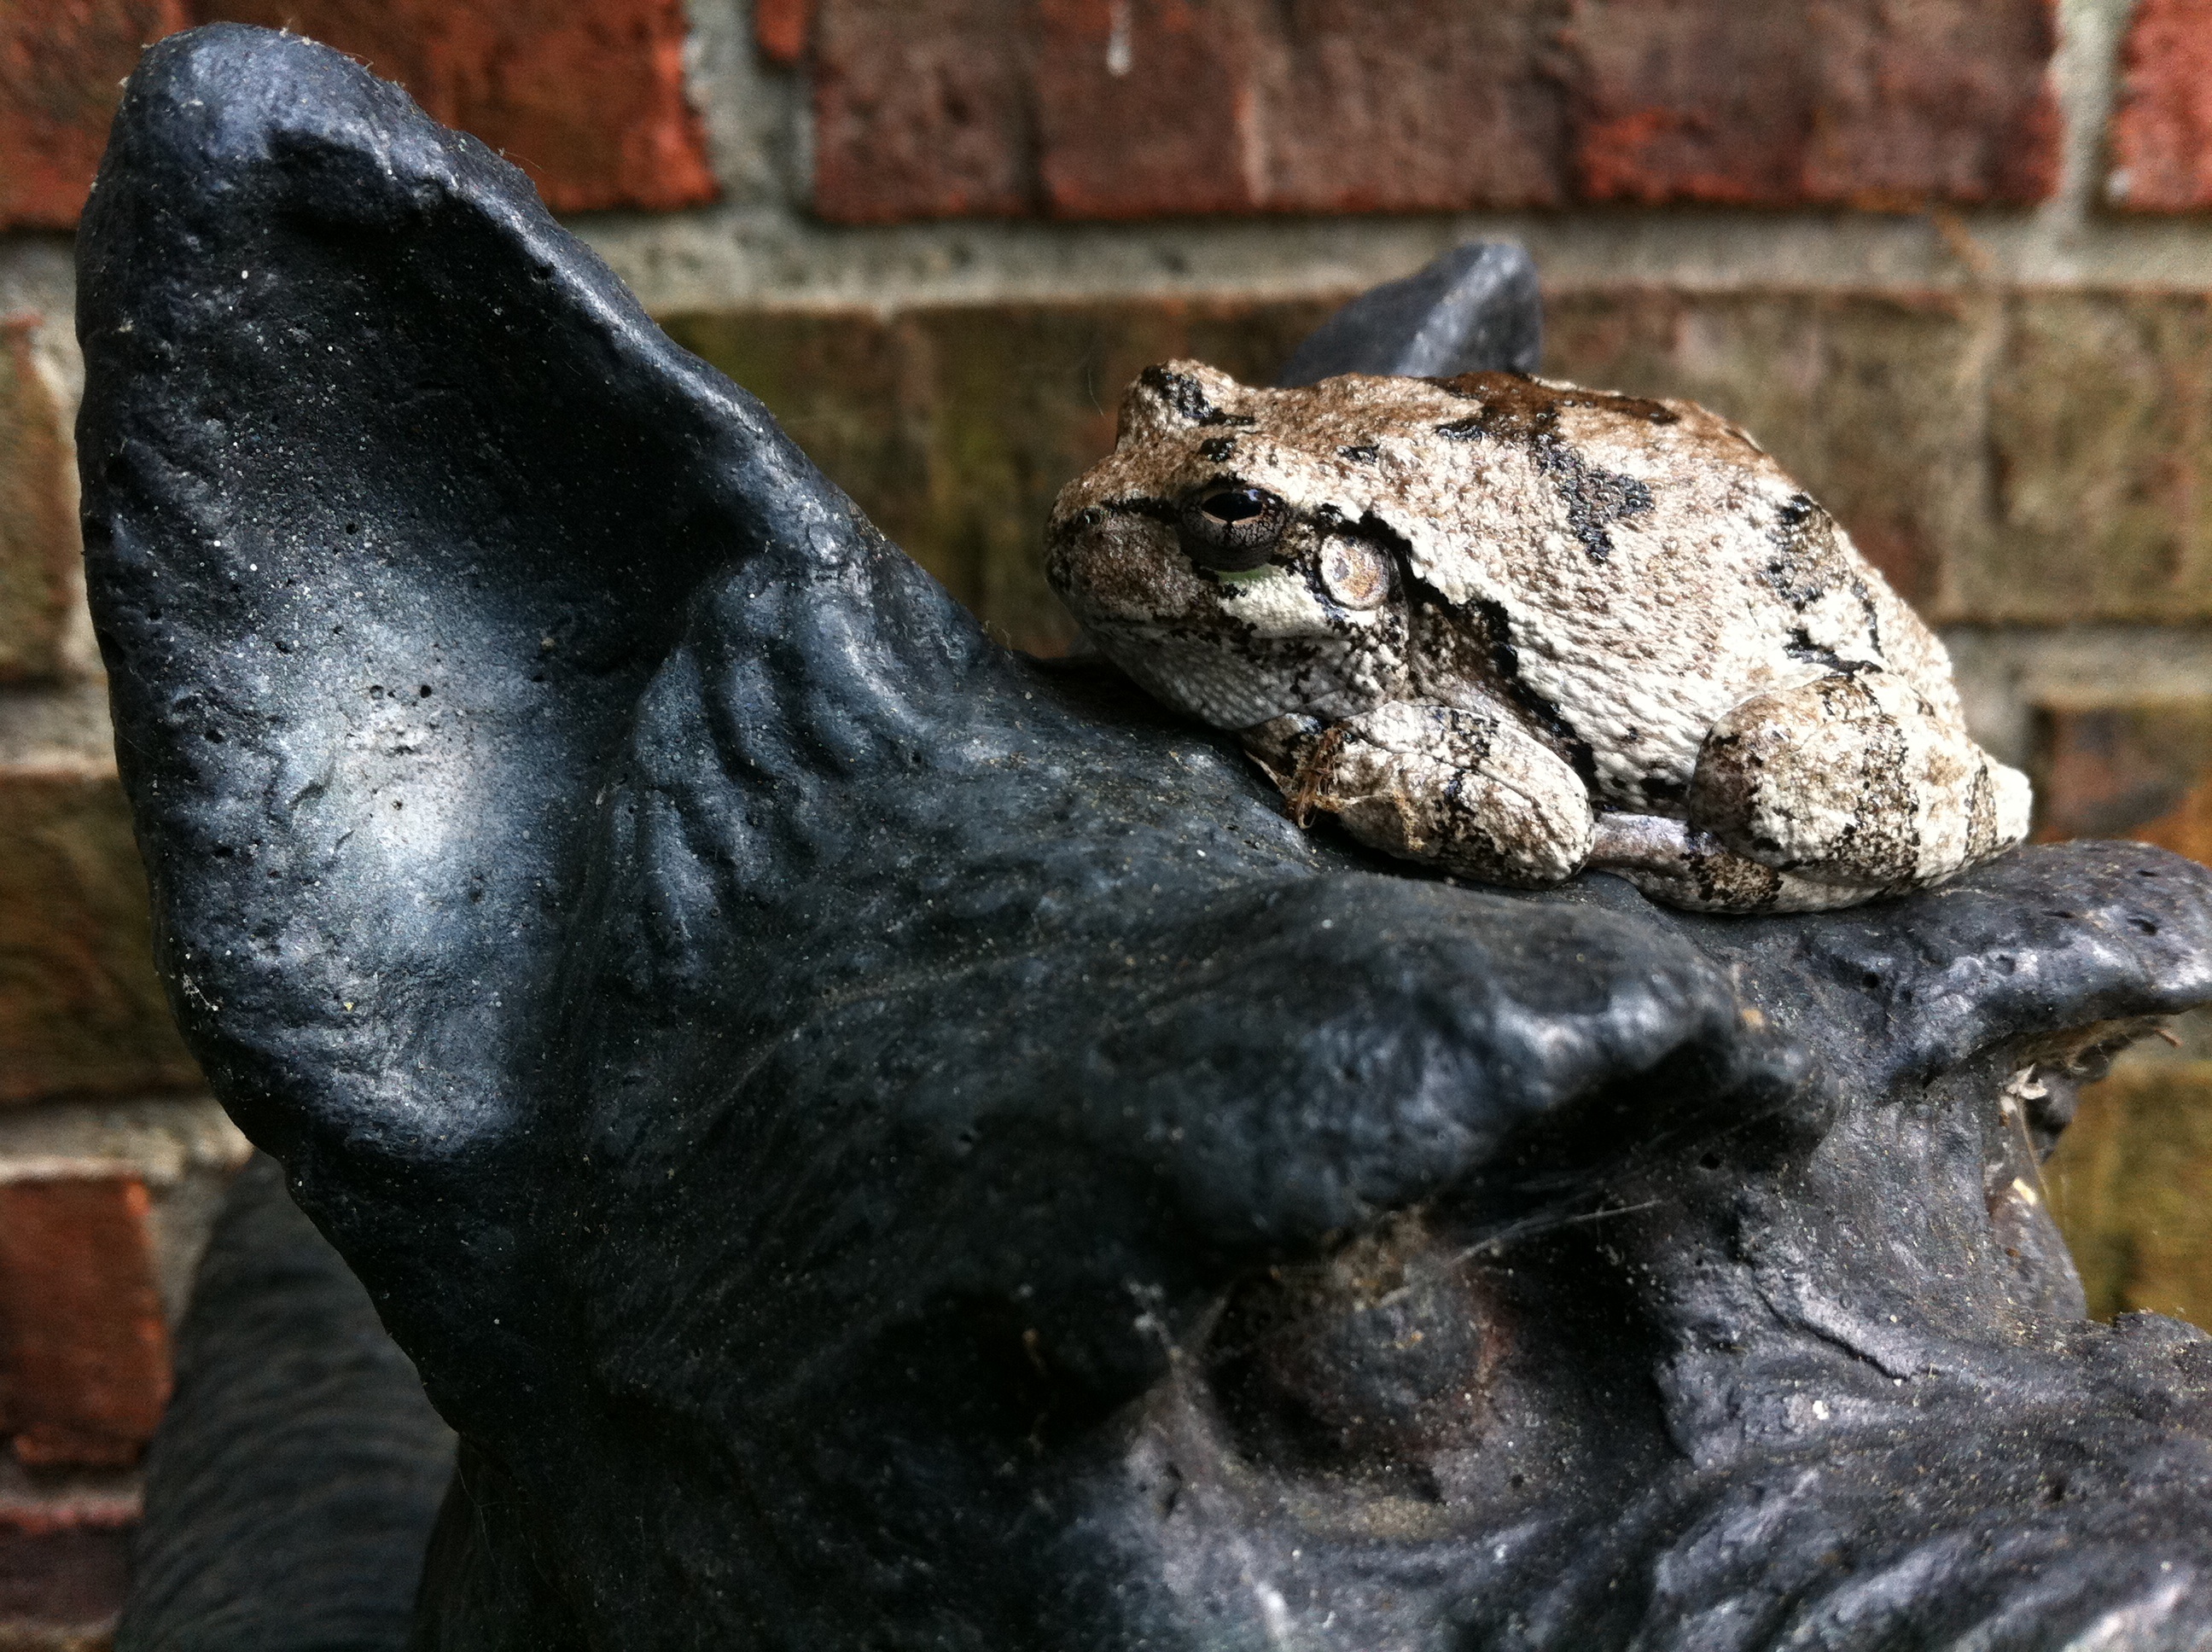
rock, wood, monument, statue, material, close up, gargoyle, sculpture, art, temple, carving, ancient history